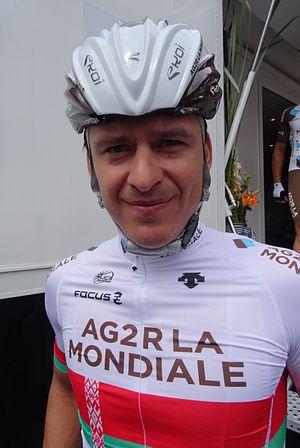
Reportage photographique réalisé le samedi 26 juillet à l'occasion du départ de la première étape du Tour de Wallonie 2014 à Frasnes-lez-Anvaing, Belgique.